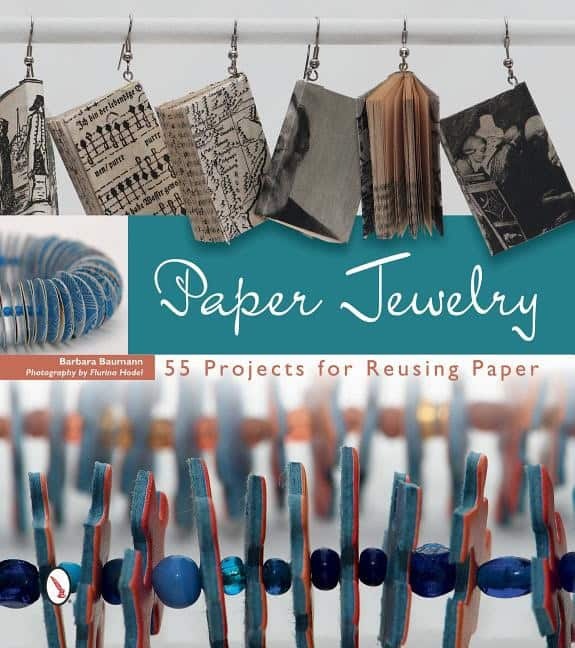
Barbara Baumann - Flurina Hodel | PAPER JEWELRY : 55 Projects for Reusing Paper
Information om Paper Jewelry av Barbara Baumann - Flurina Hodel Upptäck kreativiteten i Paper Jewelry: 55 Projects for Reusing Paper ! Här får du tydliga instruktioner och inspiration för att skapa vackra smycken av återvunnet papper. Boken passar både nybörjare och erfarna hantverkare, och du kommer att lära dig att se potentialen i allt från kartor till godispapper. Perfekt för dig som vill kombinera hållbarhet med stil! Förlagets information With detailed instructions, templates, and colorful photography, this book shows how to craft fifty-five paper jewelry projects. Colorful and graphic designs range from necklaces, brooches, earrings, and bracelets to hair accessories. Learn how to find inspiration in a wide variety of recycled papers. Projects re-use maps, stationery, comic books, cardboard, magazines, and even candy wrappers. The various projects appeal to a wide variety of aesthetics, from the more traditional and refined to the more contemporary and flamboyant. There are also projects for a wide range of skill levels, making this an inspiring and practical book for everyone from beginners to established jewelry artists. Data om boken Bindning: Häftad. 8:o (208x231 mm) År: Utg. 2015. Omfång: 176 s. ISBN: 9780764348525. Språk: Engelska Författare: Barbara Baumann - Flurina Hodel Titel: Paper Jewelry Undertitel: 55 Projects for Reusing Paper Förlag: Schiffer Publishing Genre: Hantverk och hobby Artikelnr: 12871245 Paper Jewelry av Barbara Baumann - Flurina Hodel hittar du under genren Hantverk & handarbete inom Hantverk & handarbete i kategorin Livsstil & fritid . Hitta fler liknande böcker: Livsstil & fritid Hantverk & handarbete Hantverk & handarbete Sök fler exemplar av denna bok Fler böcker av Barbara Baumann - Flurina Hodel
Brand: Schiffer Publishing
Category: Arts & Entertainment > Hobbies & Creative Arts > Arts & Crafts > Crafting Patterns & Molds > Beading Patterns > Jewelry Beading Patterns